Meresankh IV

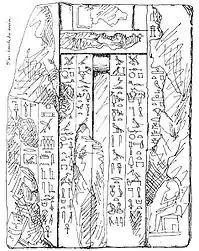
Sketch of the stele found in mastaba D 5, recorded by Mariette

Meresankh IV was buried in mastaba D 15 (No. 82) in Saqqara in the northern sector of the Step Pyramid complex, alongside several other Fifth Dynasty figures.